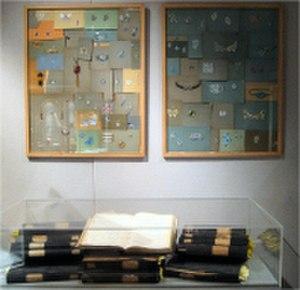
Suzanne Belperron - Exposition de ses archives personnelles - Sotheby's Paris - 24 janvier 2012
Suzanne Belperron, née Madeleine Suzanne Vuillerme, le 26 septembre 1900 à Saint-Claude et morte le 28 mars 1983 à Paris, est une créatrice de bijoux française.